Geology of Socotra

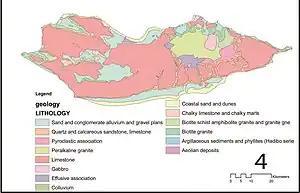
Geological map of Socotra

The geology of Socotra is part of the national geology of Yemen. Ancient Precambrian metamorphic rocks are intruded by younger igneous rocks, overlain by limestones and other marine sediments that deposited during marine transgression periods in the Cretaceous and the past 66 million years of the Cenozoic. The island is on the Somali Plate, which rifted away from the Arabian mainland within the past 60 million years.